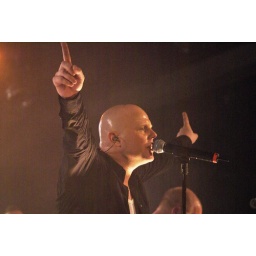
de band audiovision op legends of rock 2009 in ennepetal de band van zanger Christian Liljegren (oprichter van narnia)